Warren Magnuson

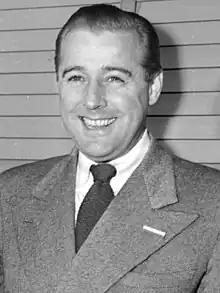
Magnuson in 1943

In 1936, as incumbent Congressman and Magnuson's friend Marion Zioncheck showed serious mental instability and uncertainty about seeking reelection, Magnuson announced his candidacy. Two days after Magnuson entered the race, Zioncheck announced that he would not run again, and within a week Zioncheck committed suicide by jumping from his office window. With the endorsement of the influential, left-wing Washington Commonwealth Federation and support from the Seattle business community, Magnuson easily won the Democratic primary and then the general election.